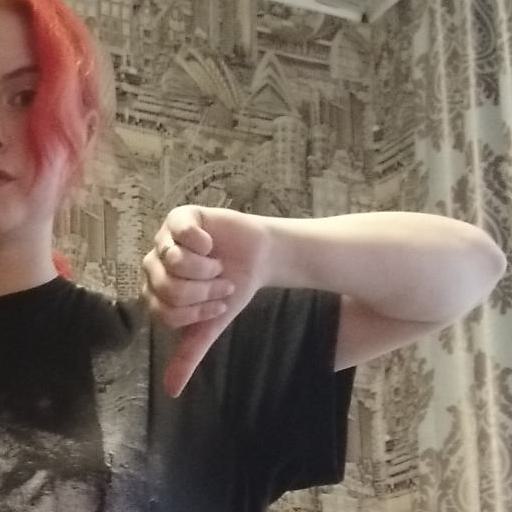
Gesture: dislike